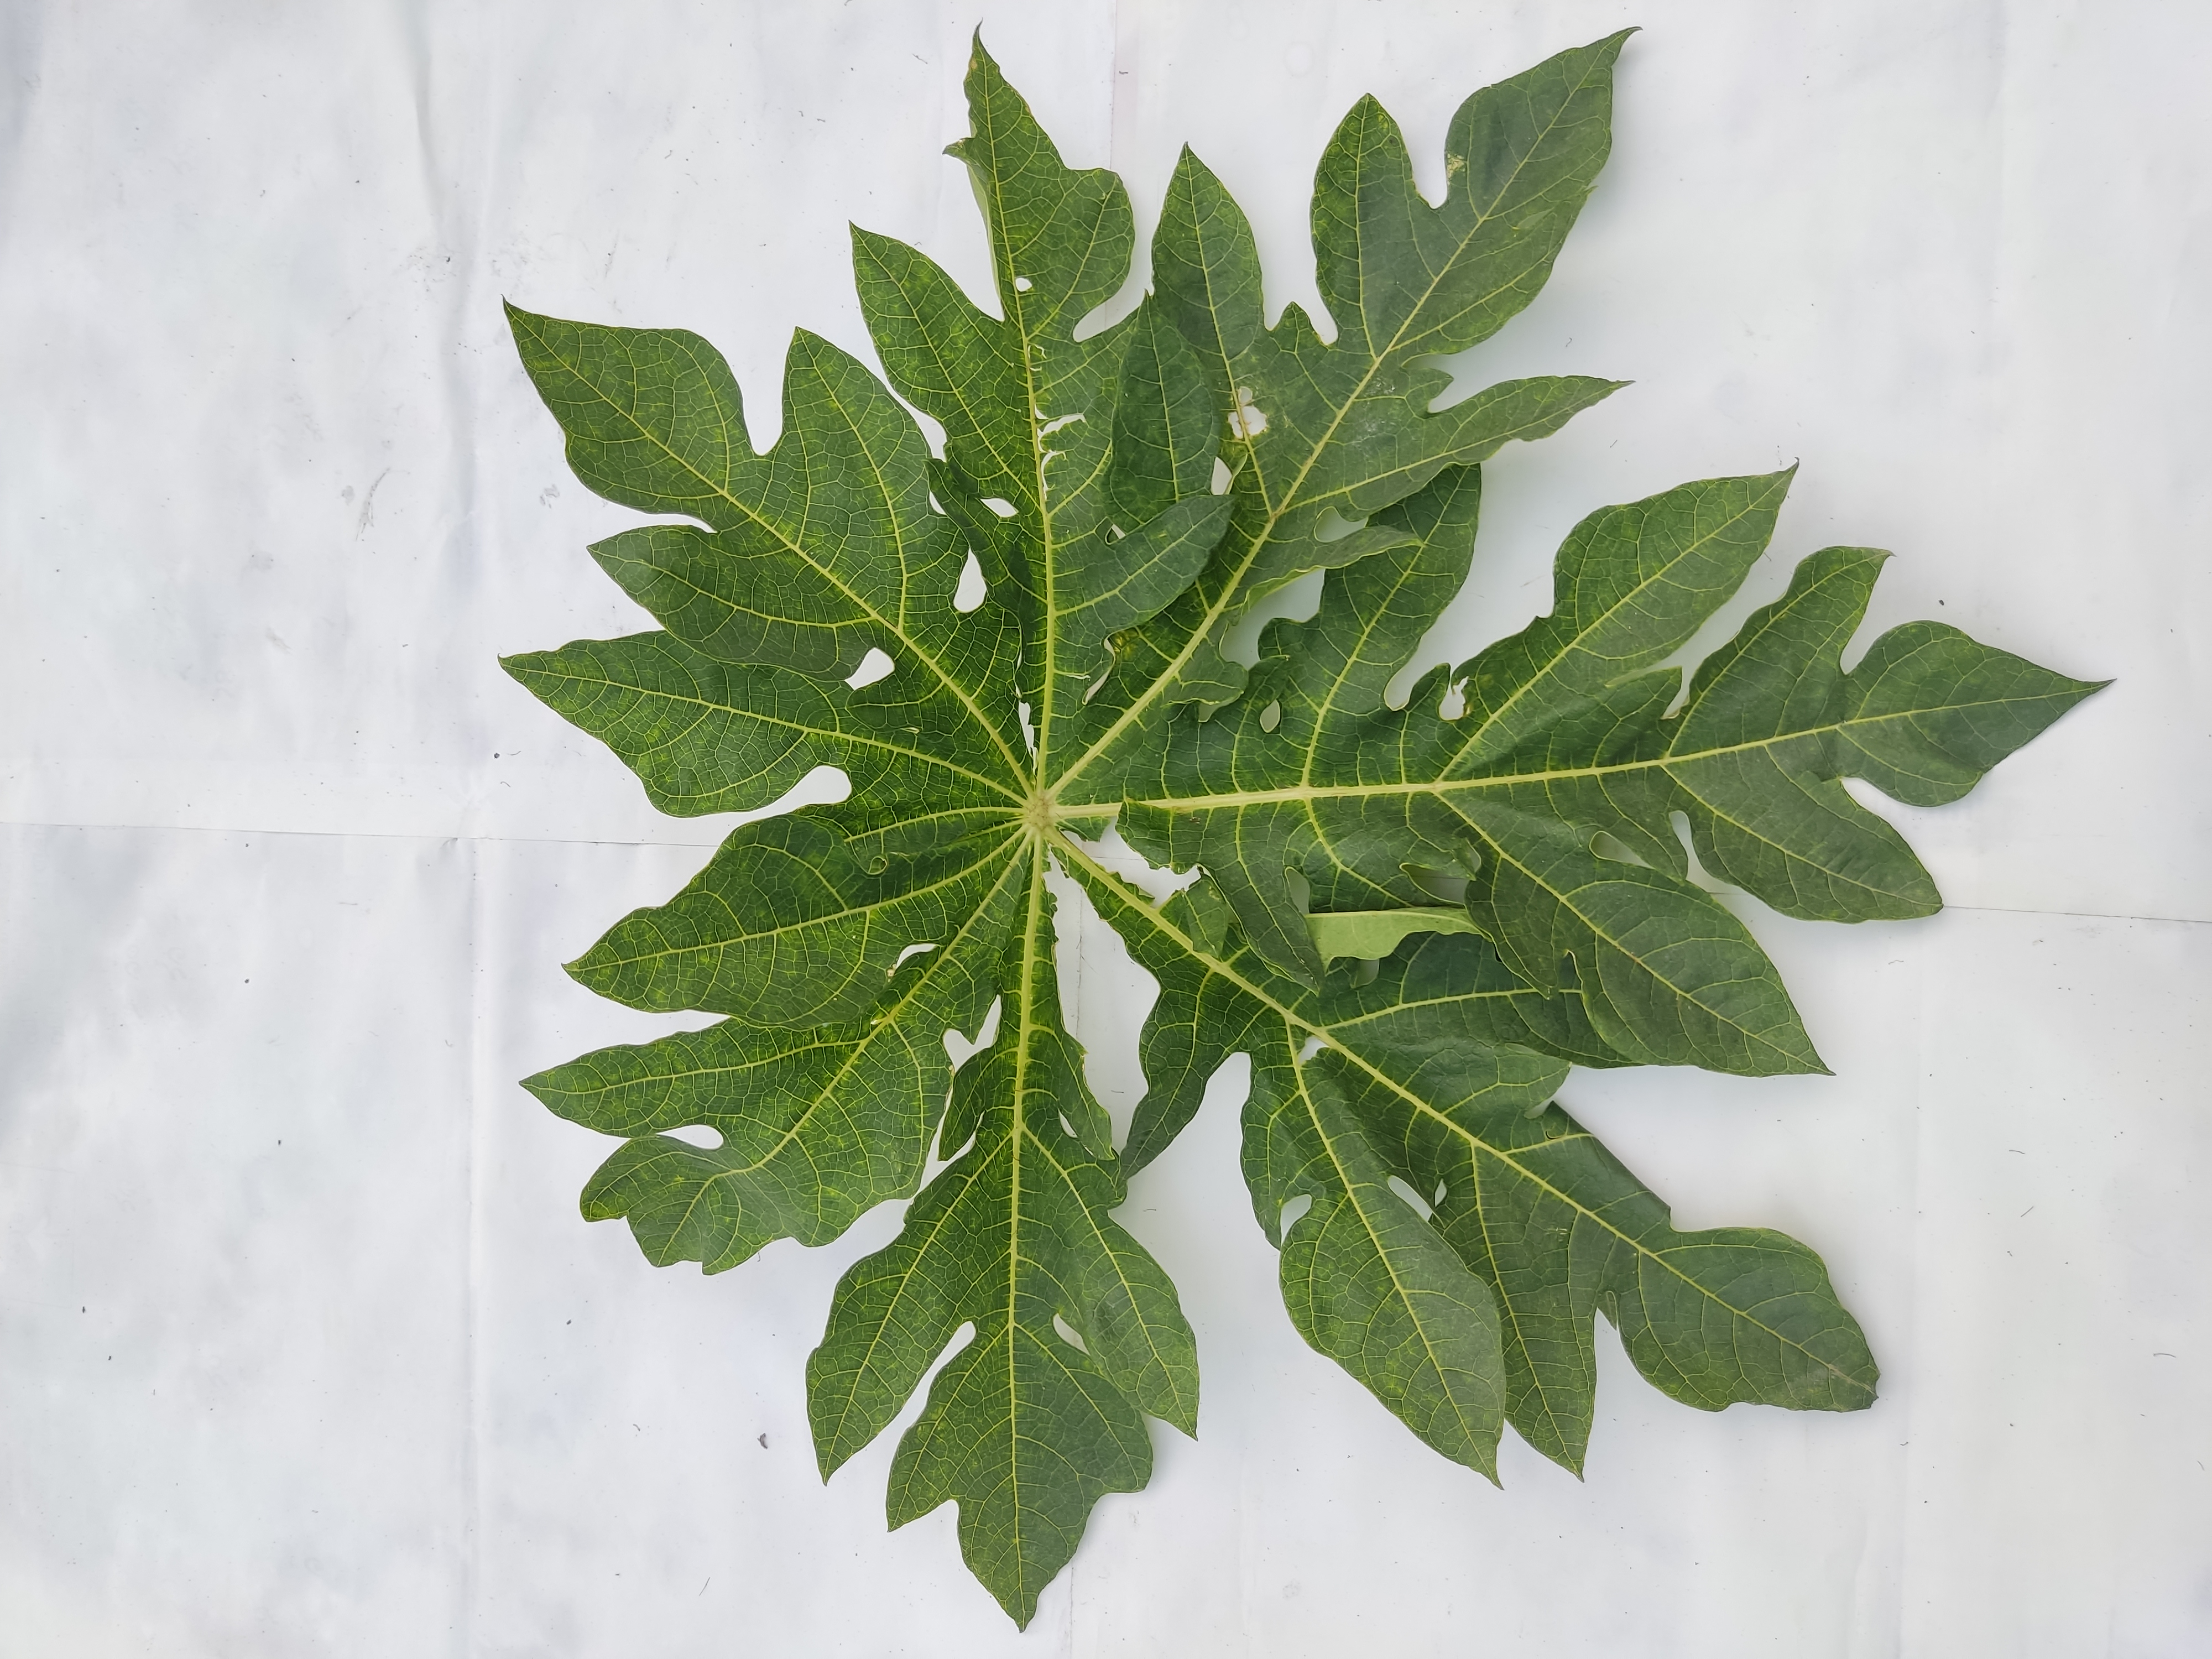
Label: Mosaic